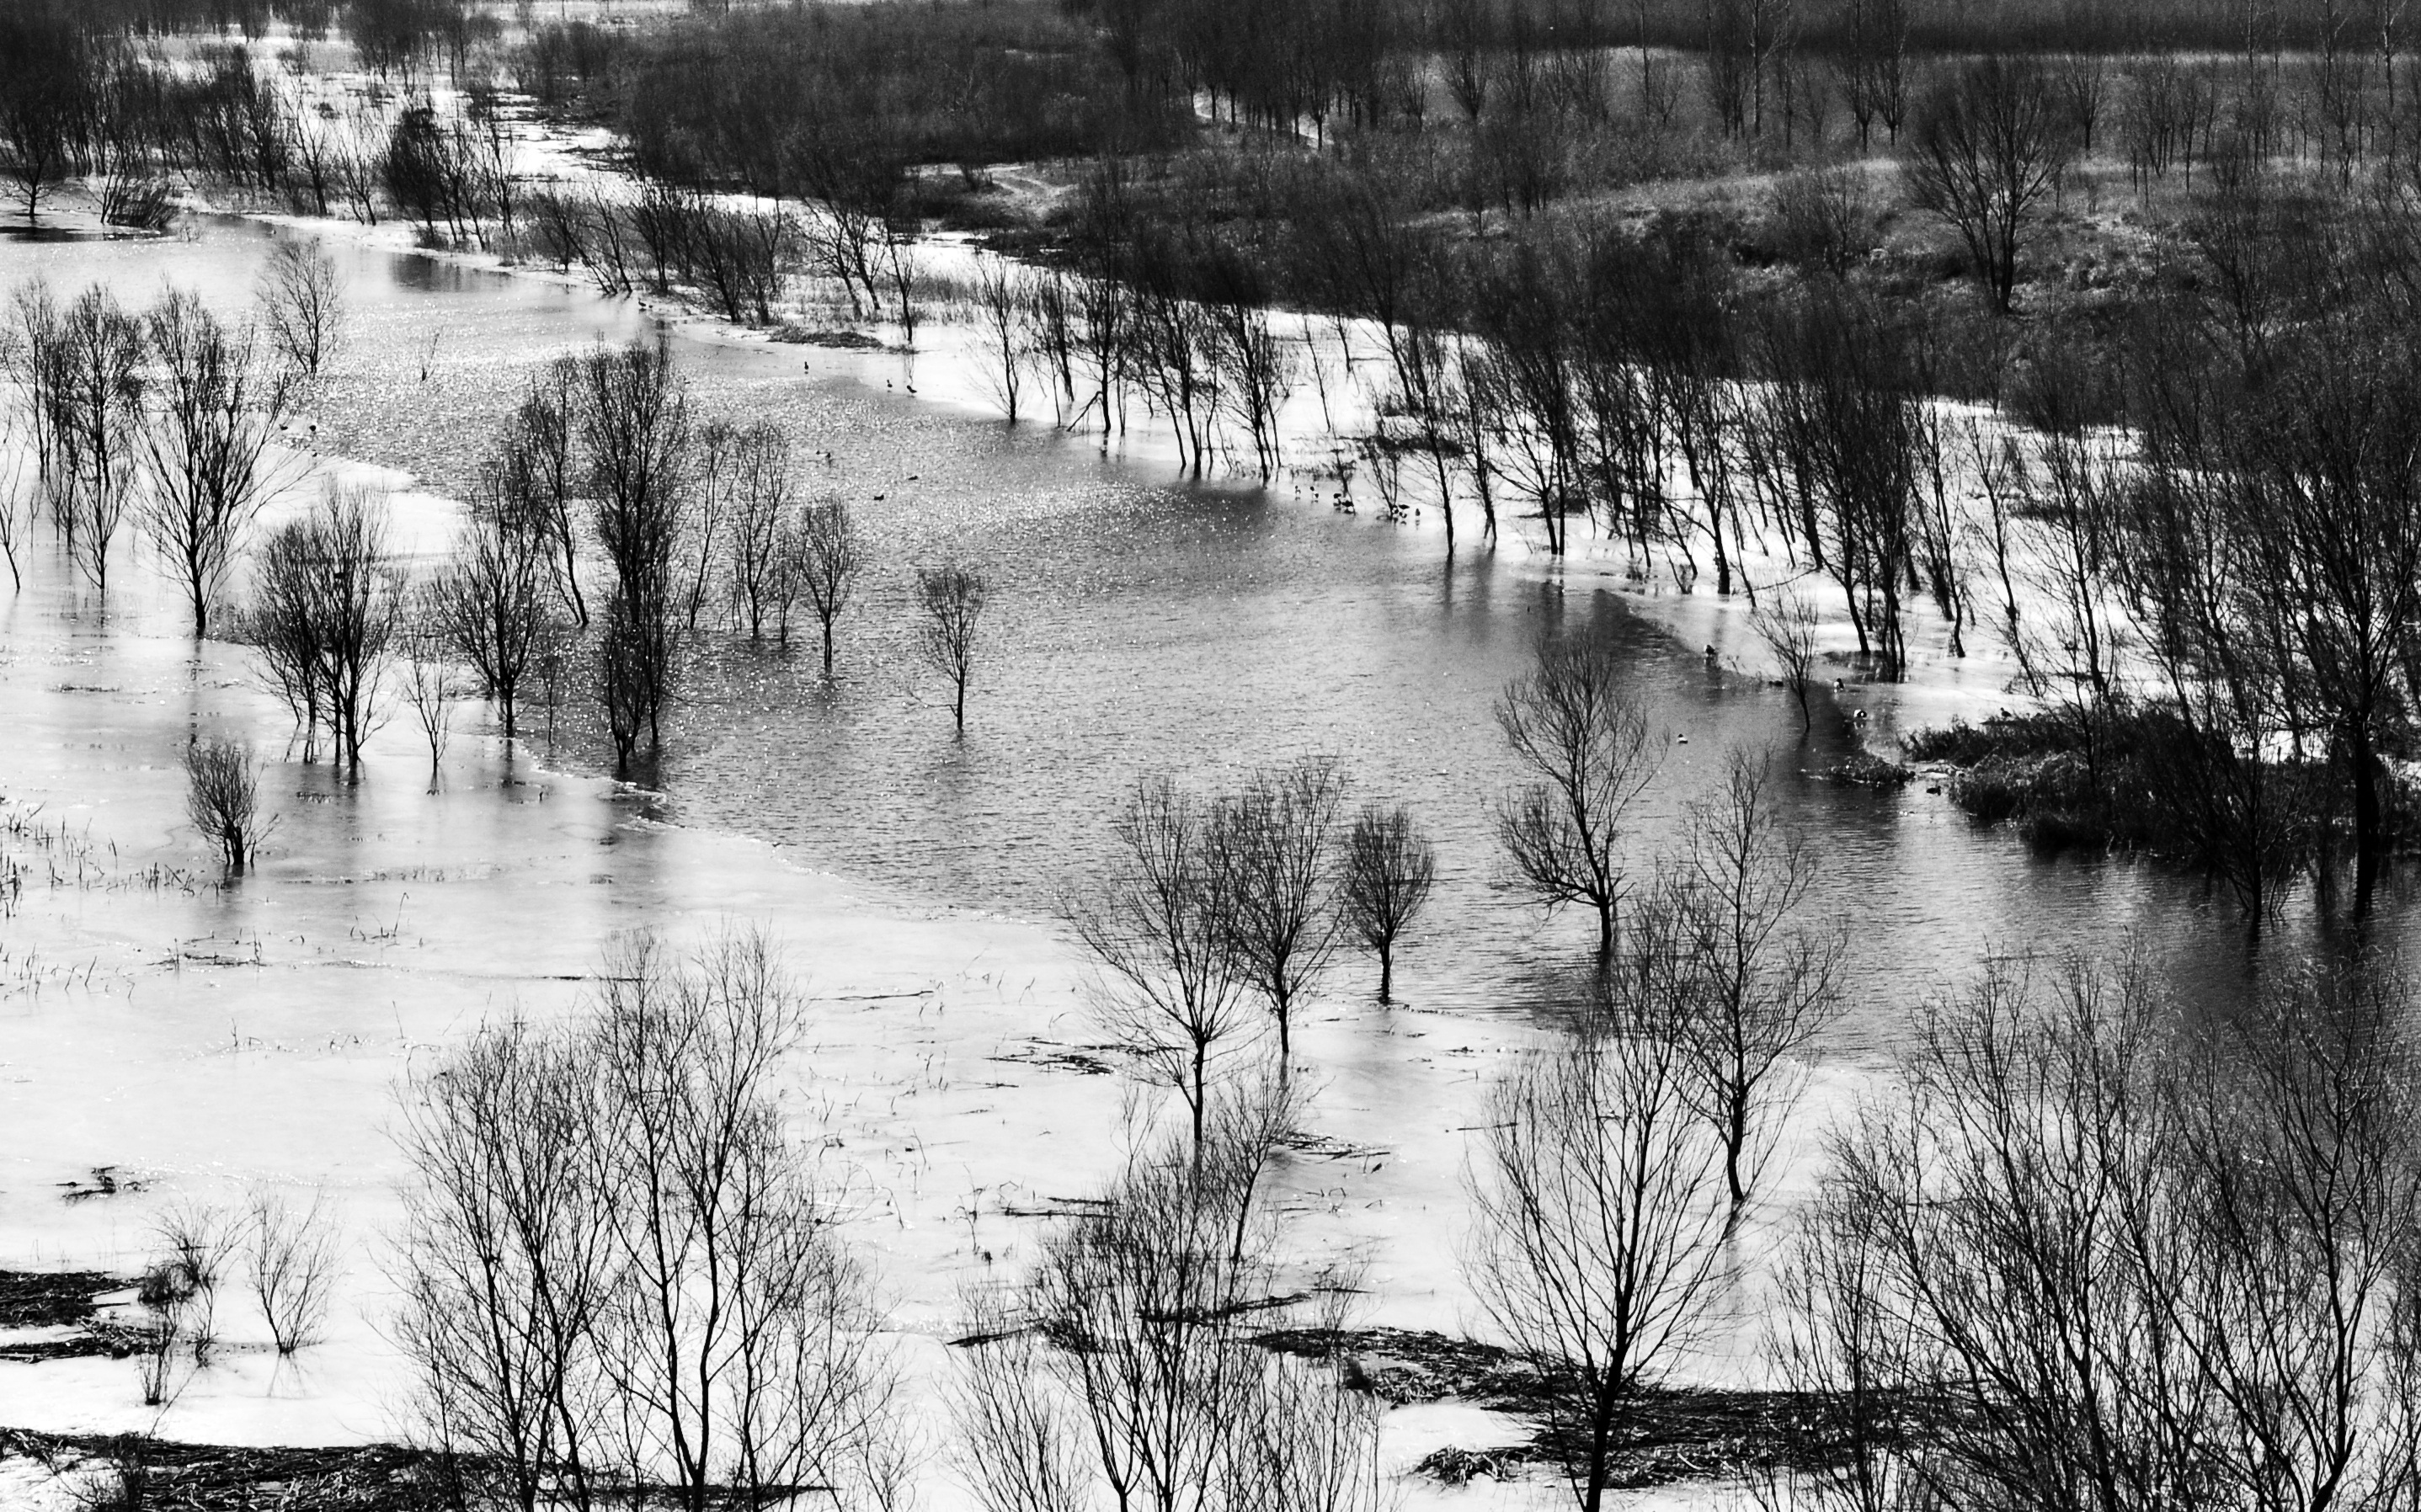
tree, swamp, winter, black and white, lake, river, reflection, monochrome, season, waterway, beijing, wetland, rural area, monochrome photography, bayou